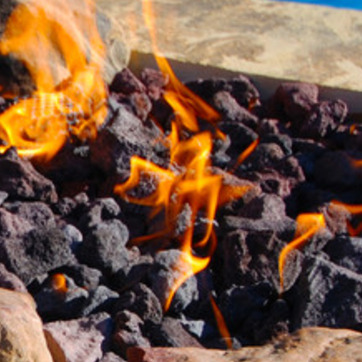
Material: other